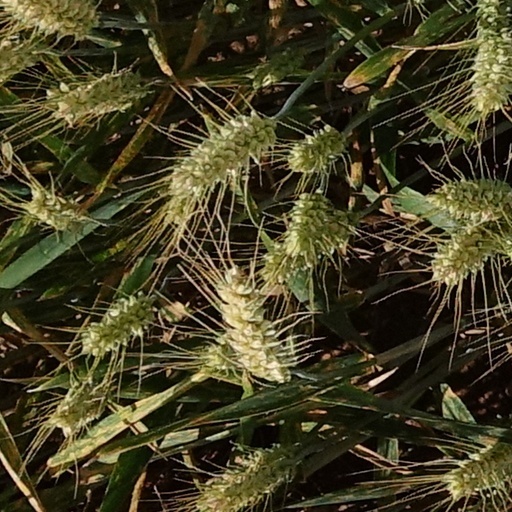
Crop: wheat